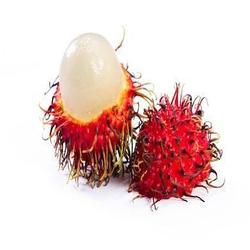
Label: Rambutan